Meredith Ostrom

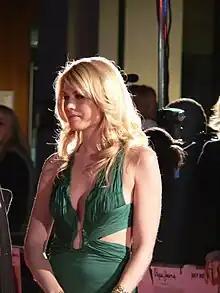
Ostrom at the Factory Girl premiere in 2007

Meredith Ostrom is an American actress. She graduated from the New York University Tisch School of the Arts where she got her BFA degree with a double major in Drama and Fine arts with a minor in Cinema Studies. After graduation she moved to London.